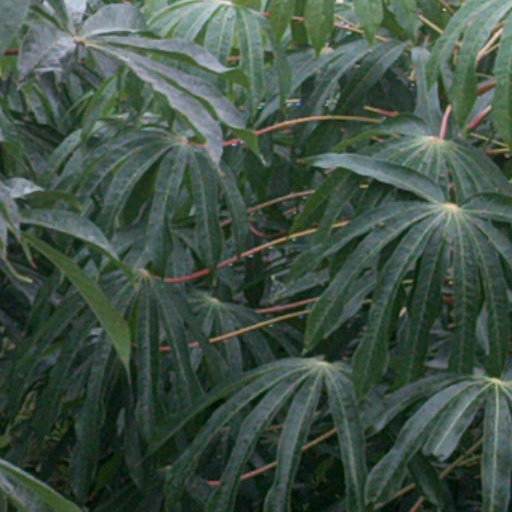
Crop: cassava